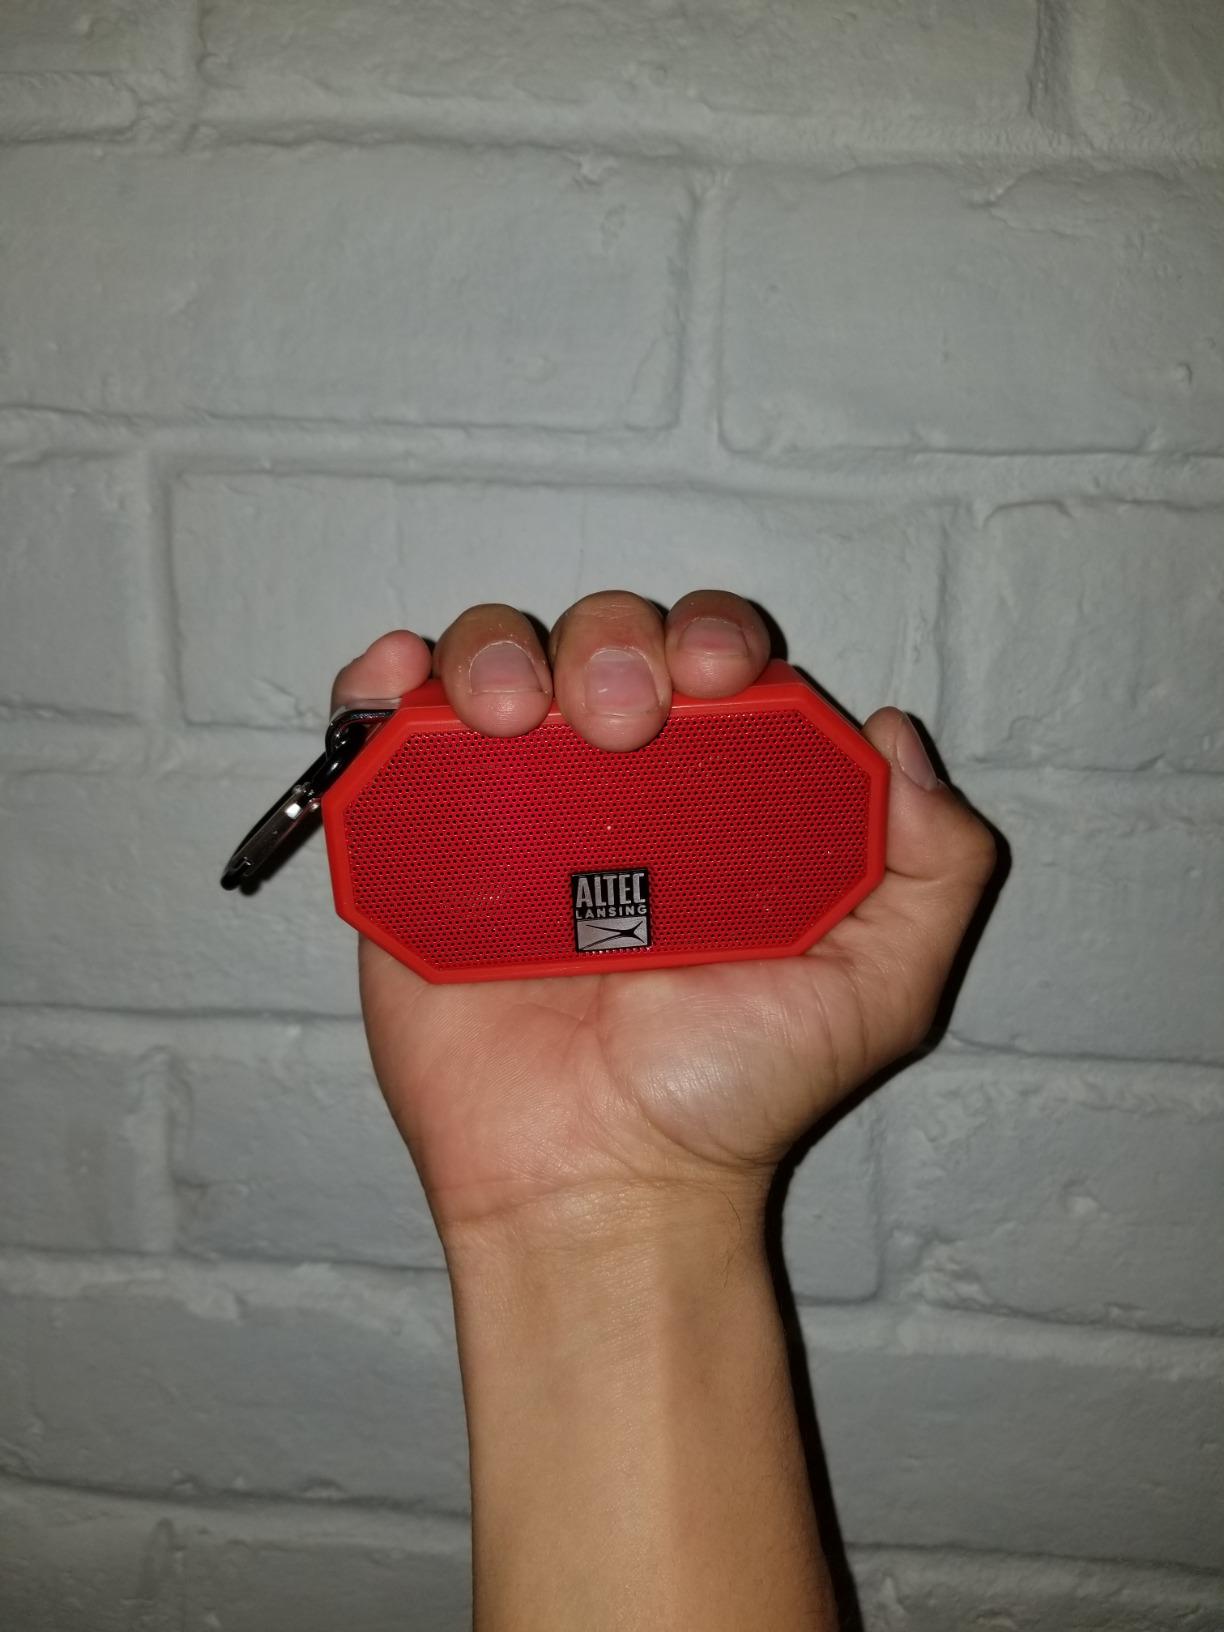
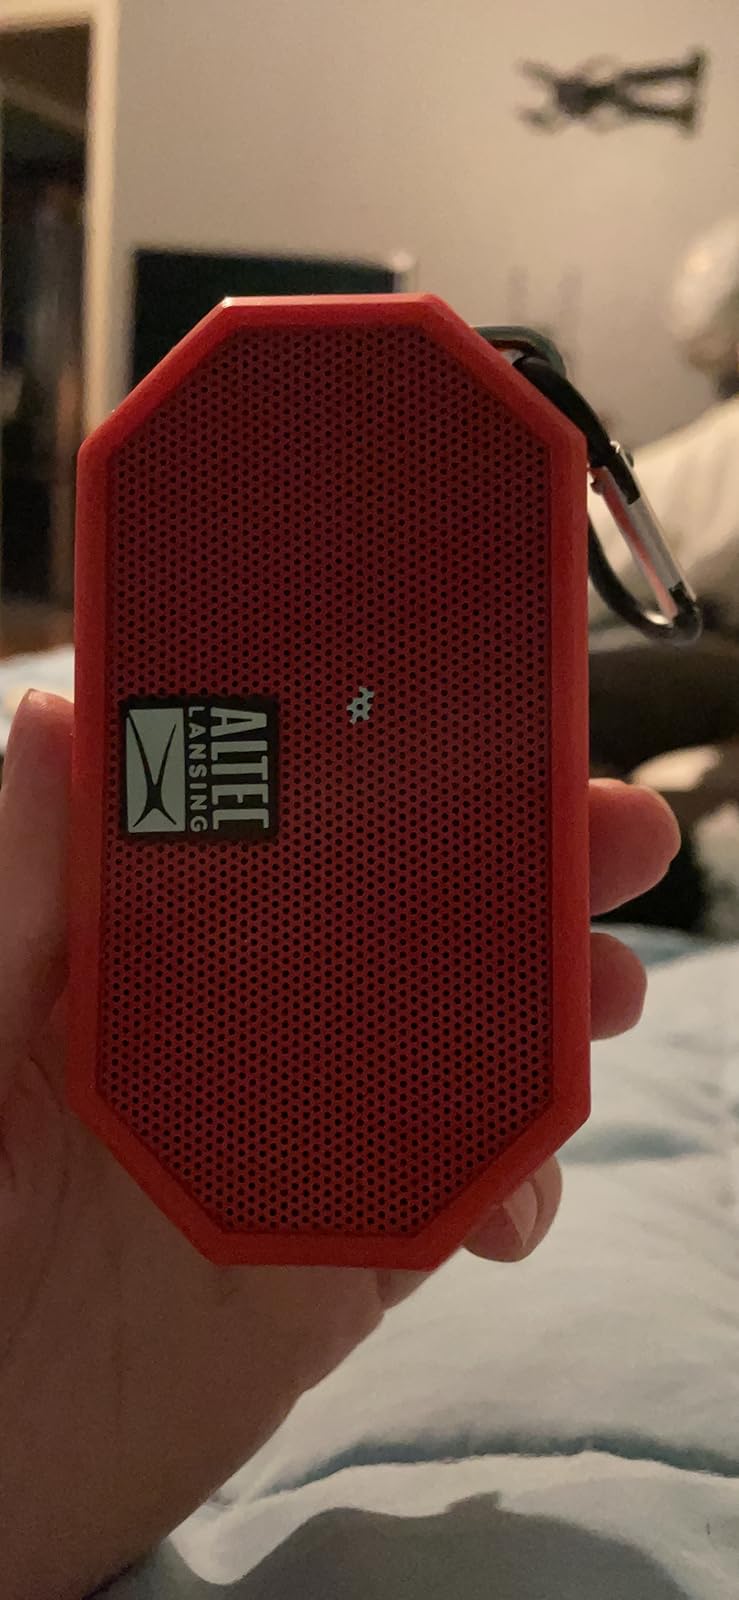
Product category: speaker
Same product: yes